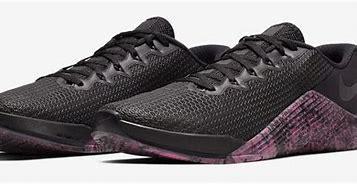
Brand: Nike
Model: Metcon 5